Richard Petty

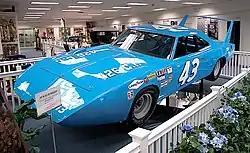
Petty's famous Plymouth Superbird, on display at The Richard Petty Museum in Randleman, North Carolina

In 1960, he finished 2nd in the NASCAR Grand National Points Race, and got his first career win at the Charlotte Fairgrounds Speedway. 1963 was his breakout year, winning at tracks like Martinsville and Bridgehampton. In 1964, driving a potent Plymouth with a new Hemi engine, Petty led 184 of the 200 laps to capture his first Daytona 500, en route to 9 victories, earning over $114,000 and his first Grand National championship.